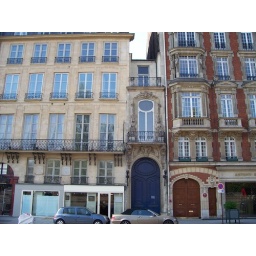
The blue door of the smallest house in Paris